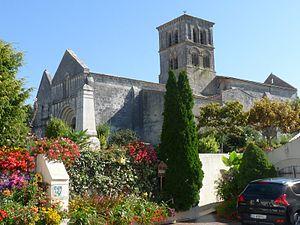
Eglise d'Arthenac, Charente-Maritime, France
Cet article recense une partie des monuments historiques de la Charente-Maritime, en France.
Arthenac est une commune du Sud-Ouest de la France située dans le département de la Charente-Maritime.
Cet article recense les monuments historiques français classés en 1910.